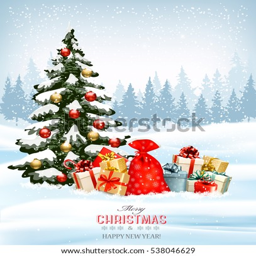
background with a sack full of gift boxes and christmas tree .